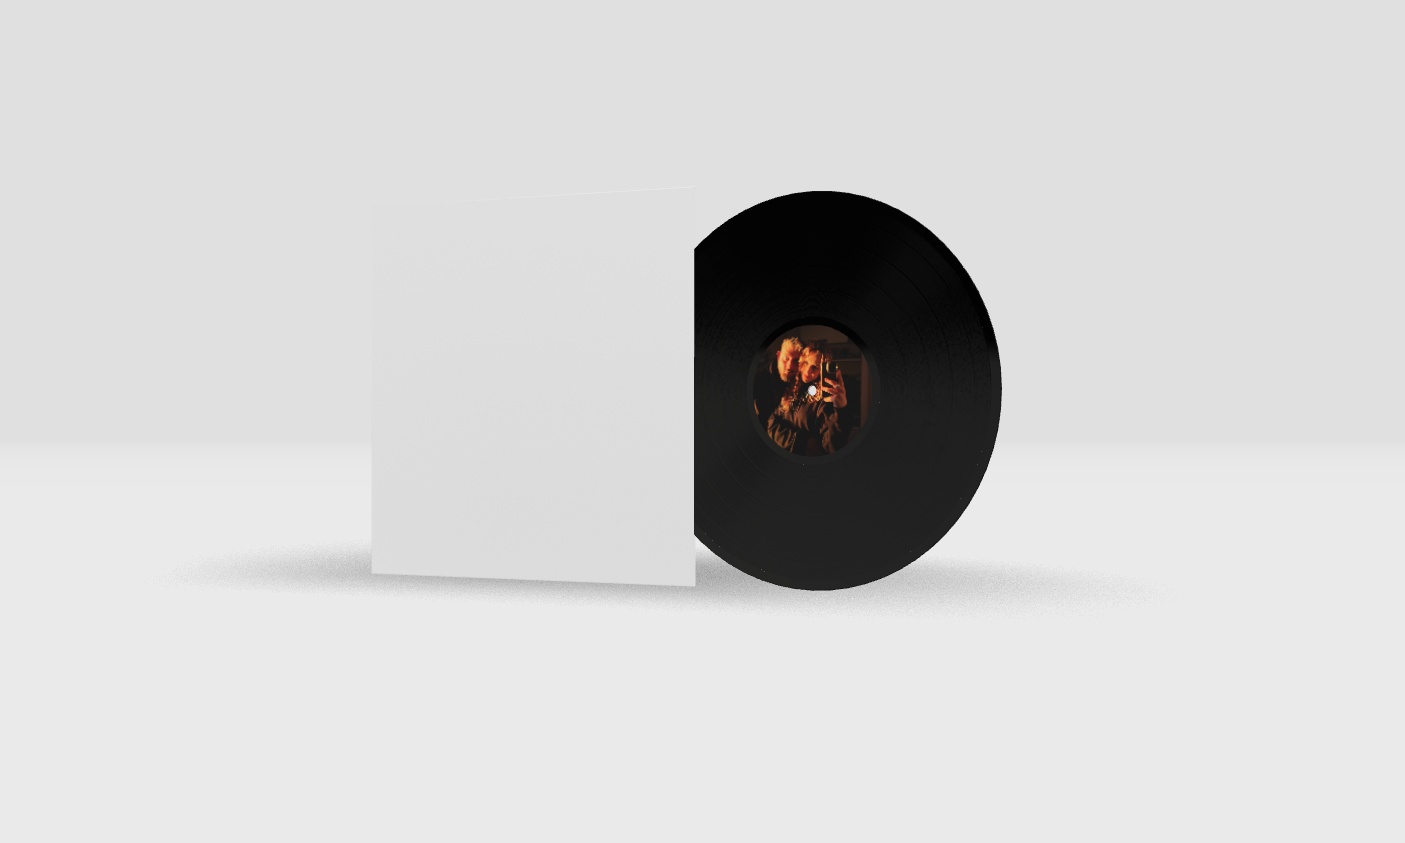
Round + 12" Xtra + Standard Black + No cover
Shape: Classic Size: 12" Xtra Label visible a: With Label visible b: With Change color: Standard colors Basic colors: Black Custom cover: Without With music: With
Brand: Vinylacy
Category: Electronics > Audio > Audio Accessories > Turntable Accessories > Slipmats